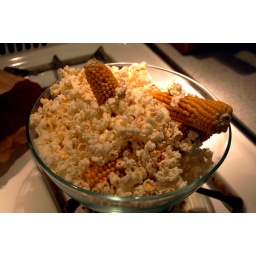
Add some butter to them right on the cob, throw three cobs in a brown lunch bag and microwave...